Phạm Ngọc Thảo

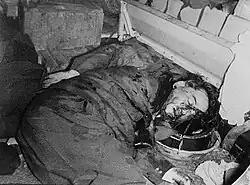
Middle-aged black-haired man lies face half-down on the floor, covered on his face and dark suit and trousers with blood. His hands are behind his back.

Thảo commanded around two dozen tanks, which formed a column in the streets surrounding the Gia Long Palace at midnight, and helped launch the full-scale attack at 03:30 on 2 November. The rebels eventually gained control of the building, and at daybreak Thảo's forces stormed the palace, but found it empty; Diệm and Nhu had escaped. A captured officer of the Presidential Guard revealed the brothers' hiding place and under the orders of Khiêm, Thảo went after them. Khiêm ordered Thảo to ensure the brothers were not physically harmed. Thảo arrived at the house in Cholon where the brothers were purportedly hiding and phoned the rebels back at the palace. Diệm and Nhu were apparently listening in on an extension in another room and escaped. The brothers subsequently surrendered to an ARVN convoy led by General Mai Hữu Xuân at a nearby Catholic church and were executed en route to military headquarters despite being promised safe exile.